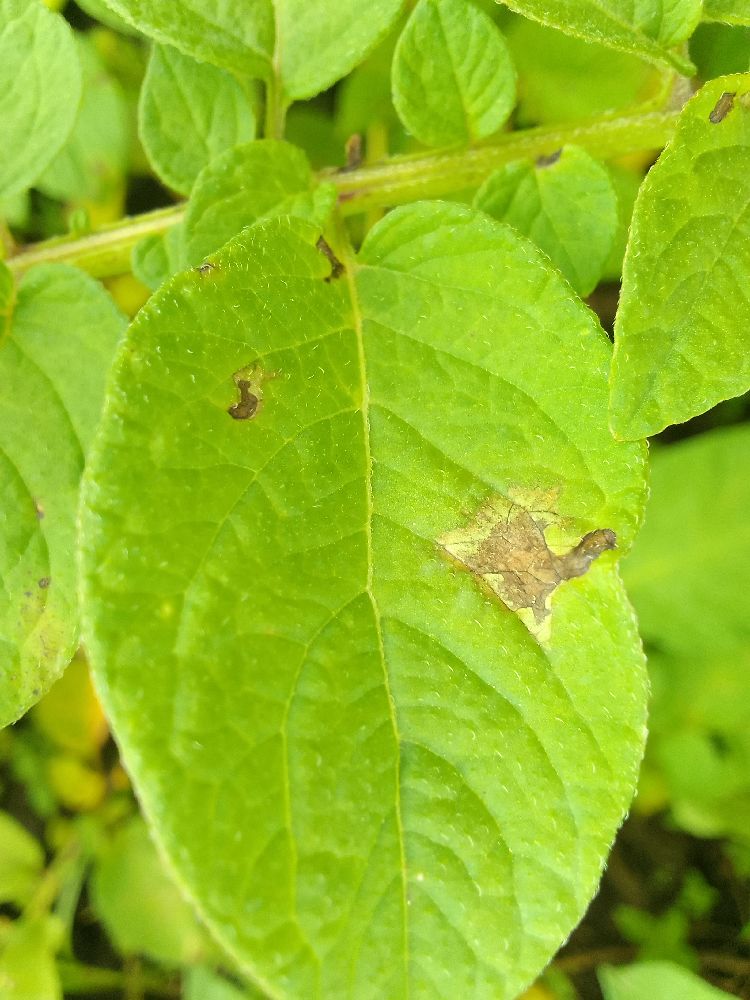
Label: Late blight